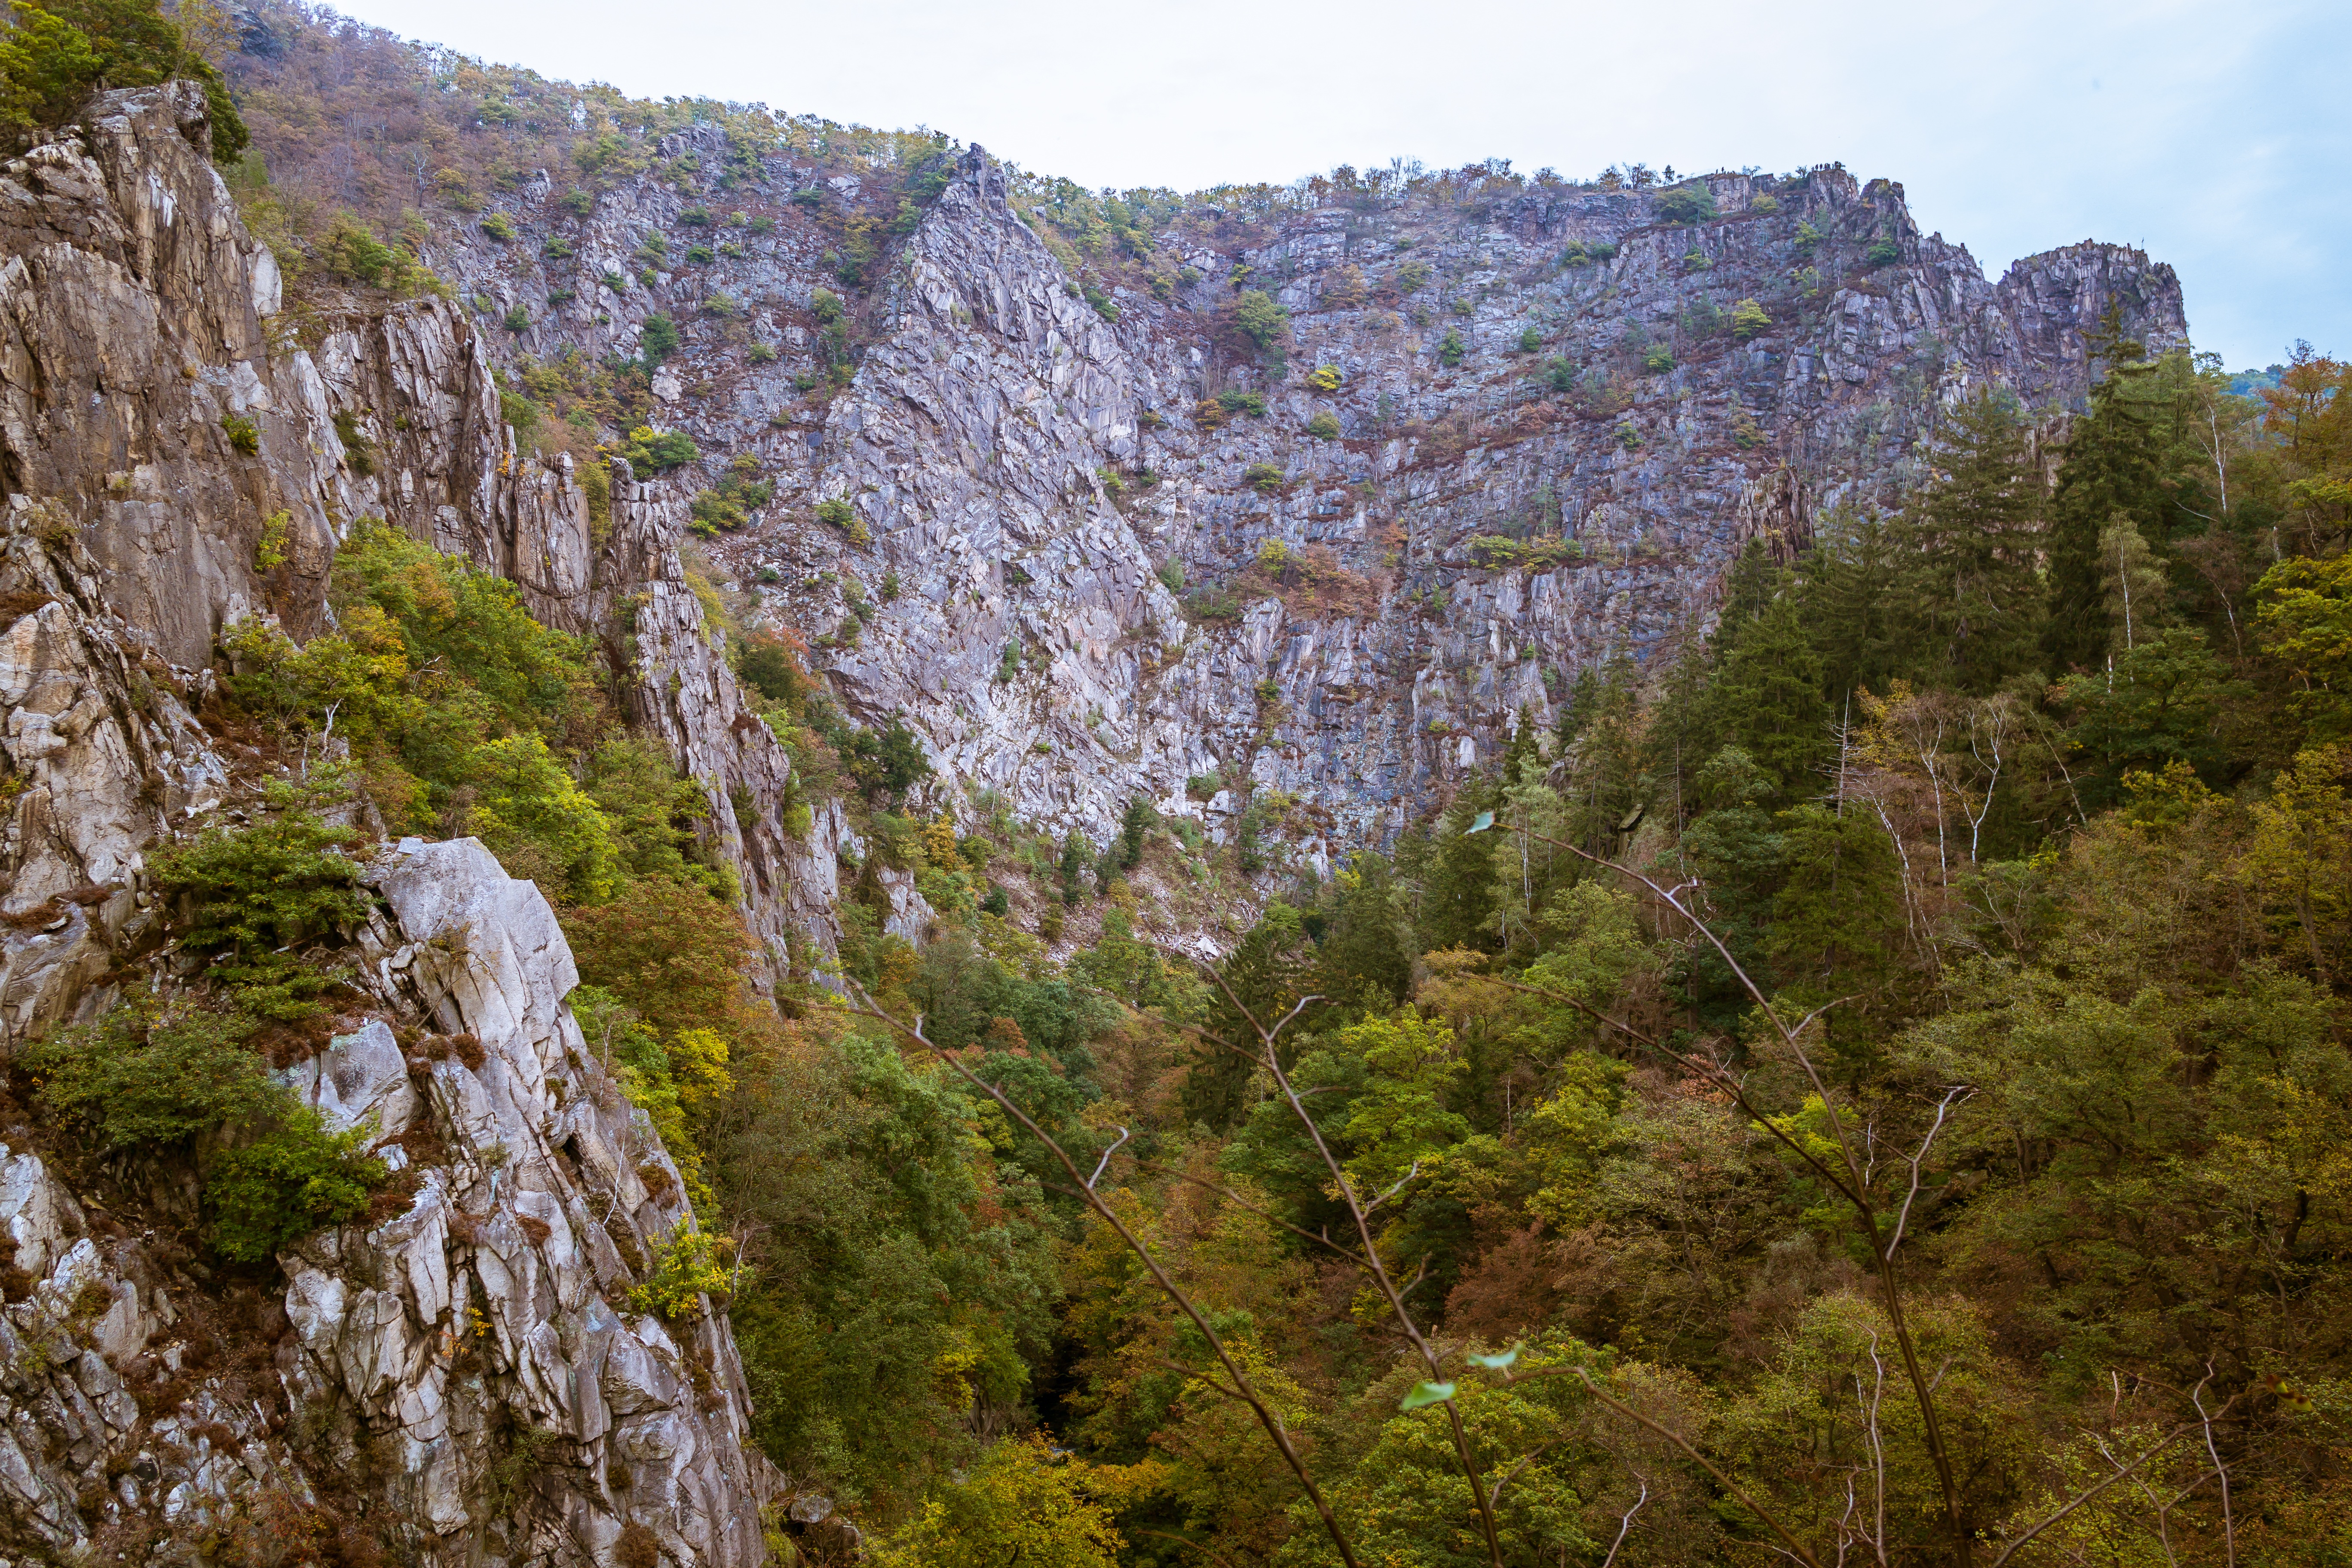
rock, wilderness, mountain, hiking, trail, valley, mountain range, formation, cliff, high, hike, holiday, gorge, climbing, canyon, terrain, national park, rock wall, ridge, geology, mountains, ravine, plateau, resin, water feature, landform, mountain pass, geographical feature, mountainous landforms, bodetal